Datone Jones

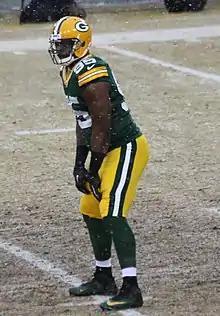
Jones on the field as a Packer during a game

Jones overcame an ankle injury suffered during the preseason and was healthy in time for the regular-season opening game; he did not miss any action during the year. He was one of four rookies to appear in all 16 games, rotated at defensive end, and was one of the interior rushers in the team's defensive formations. He finished the season with 10 tackles (7 solo), 3.5 sacks, and a fumble recovery, while also blocking an extra-point attempt.